Joachim Kirschner

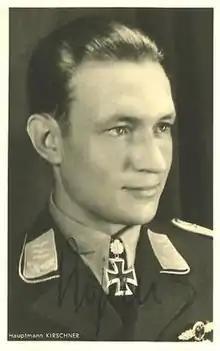
Joachim Kirschner

Joachim Kirschner (7 June 1920 – 17 December 1943) was a German Luftwaffe military aviator and fighter ace during World War II. He is credited with 188 aerial victories achieved in 635 combat missions. This figure includes 168 aerial victories on the Eastern Front, and further 20 victories over the Western Allies, including three heavy bombers. He was "ace-in-a-day" four times, shooting down five or more aircraft on a single day.